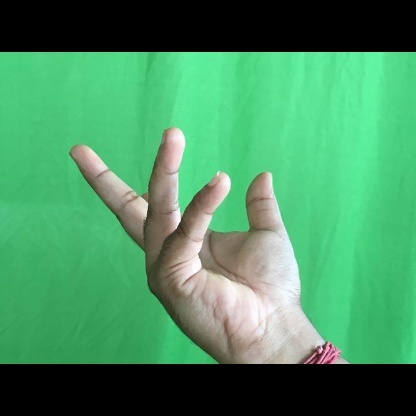
Mudra: Alapadmam